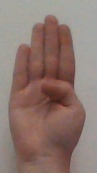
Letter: kaaf